Alfred Sauer

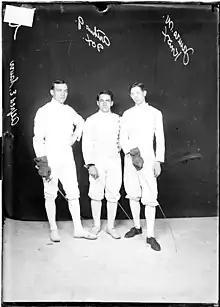
Fencers Alfred E. Sauer (left), Arthur G. Fox (middle) and James W. Knox (right).

Alfred Sauer (July 31, 1880 – November 11, 1943) was an American fencer. US Fencing Hall of Famer Sauer was the US national champion in foil in 1916. He was the US national champion in Épée in 1913. He was also a member of the 1912 US Olympic fencing team. He competed in three events at the 1912 Summer Olympics.